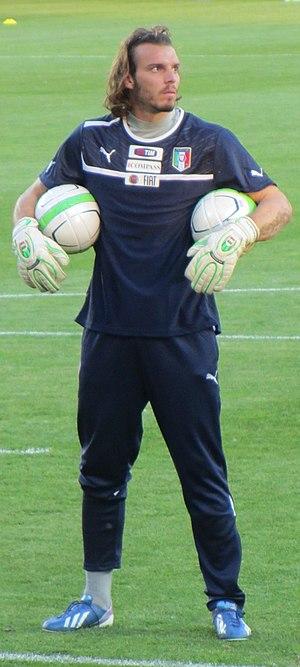
Federico Marchetti est un footballeur international italien, évoluant au poste de gardien de but.